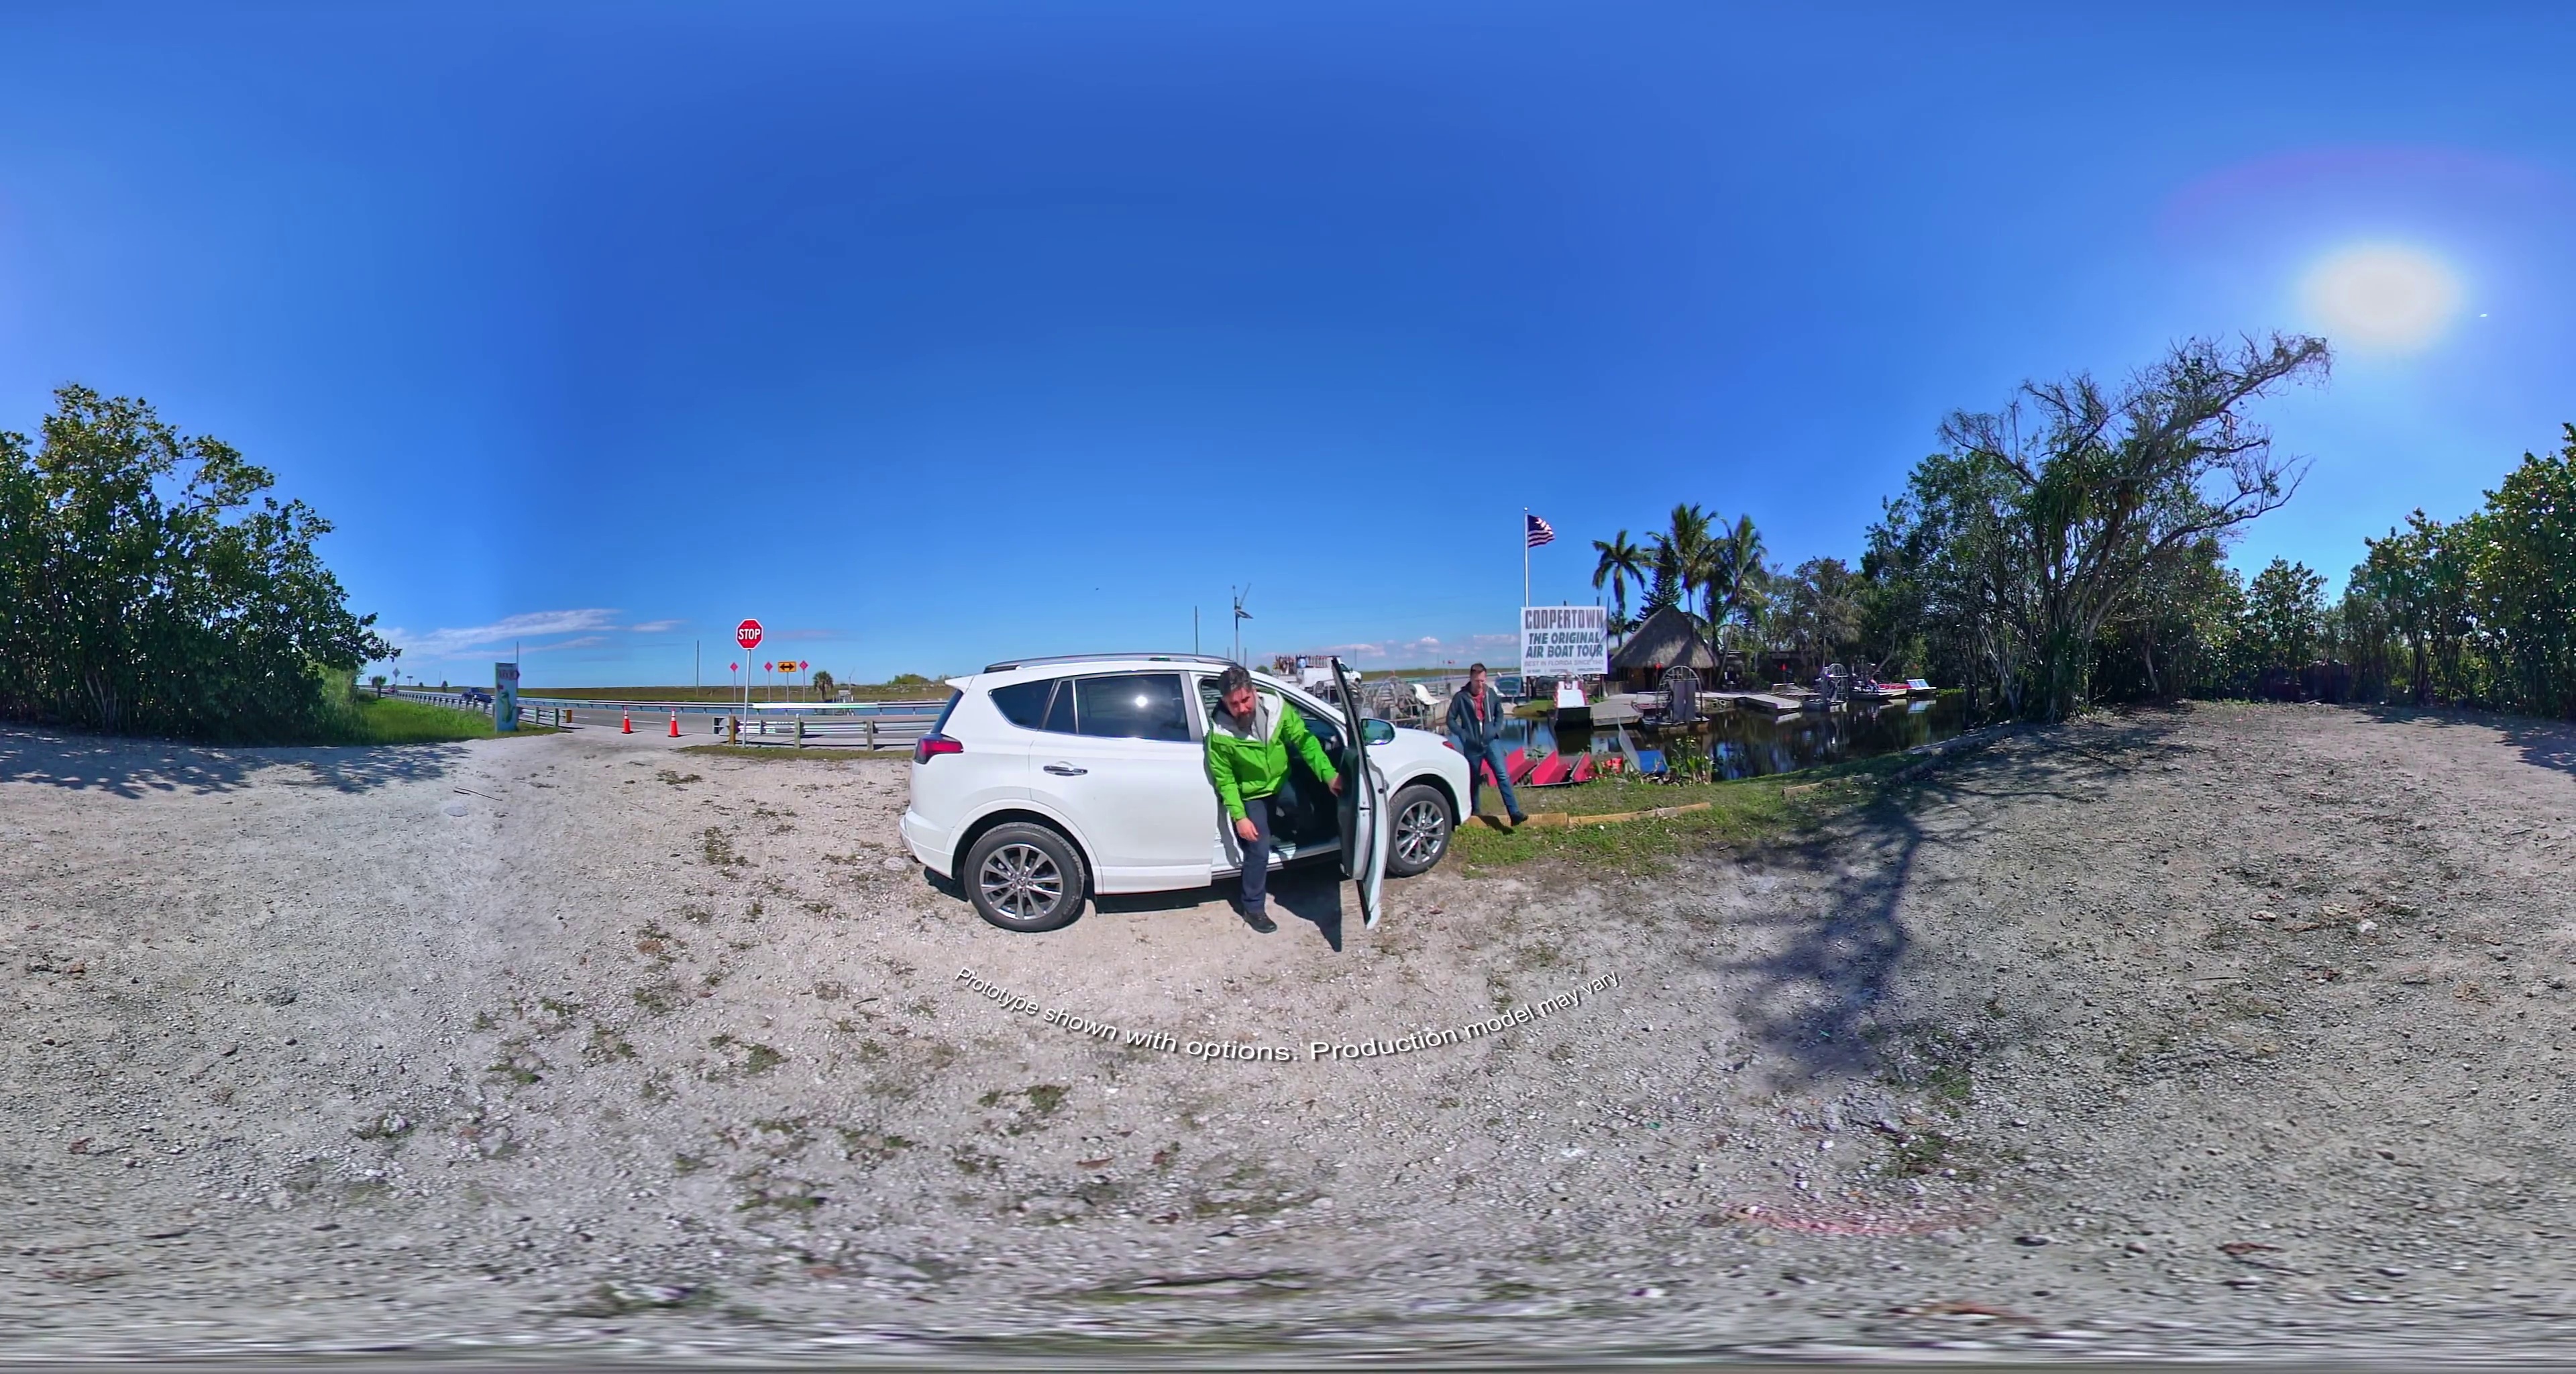
Referred object: In the initial view, the white car on the left

Referred object: the white SUV